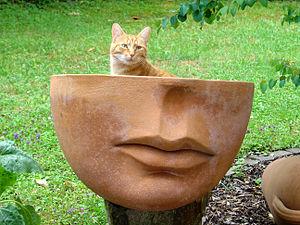
La grippe féline est une infection virale du type de la grippe, affectant les chats.